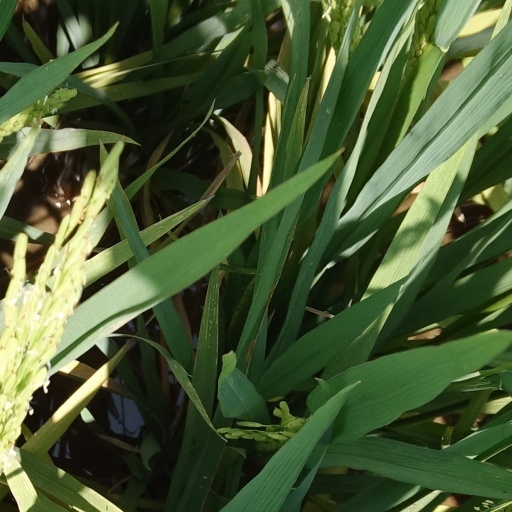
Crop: rice